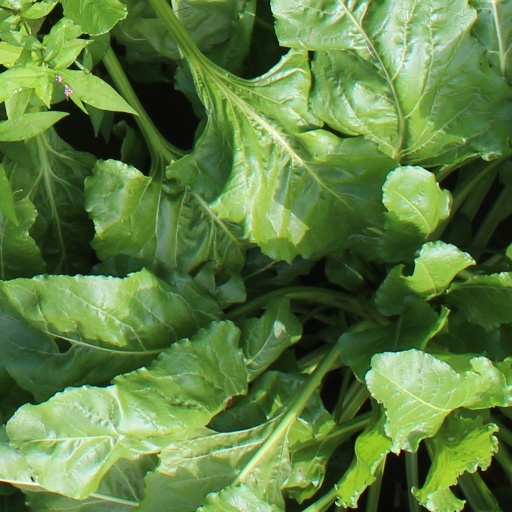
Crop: sugar beet